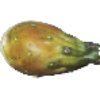
Label: cactus_fruit